Royal Australian Air Force

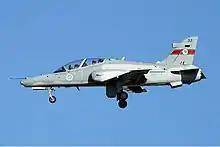
A BAE Hawk on approach

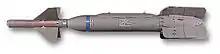
Paveway II laser-guided bomb

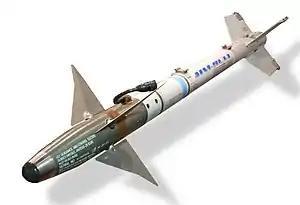
AIM-9L Sidewinder

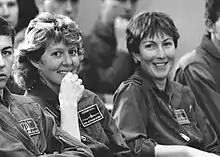
Deborah Hicks and Robyn Williams, the first women to graduate from the RAAF pilots' course in 1988

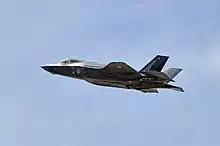
The first Australian F-35A takes off from Luke AFB on a test sortie in 2015.

As of June 2018, the RAAF had 14,313 permanent full-time personnel and 5,499 part-time active reserve personnel.